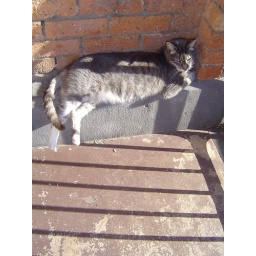
My cat enjoying a summer afternoon. Little furry legs sticking over the ledge.